William the Silent

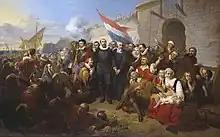
William and "Sea Beggars" enter Leiden after its Siege in 1574, by Johan Bernhard Wittkamp

In October 1568, William responded by leading a large army into Brabant, but Alba carefully avoided a decisive confrontation, expecting the army to fall apart quickly. As William advanced, disorder broke out in his army, and with winter approaching and money running out, William turned back and crossed into France. William made several more plans to invade in the next few years, but little came of them, since he lacked support and money. He remained popular with the public, in part through an extensive propaganda campaign conducted through pamphlets. One of his most important claims, with which he attempted to justify his actions, was that he was not fighting the rightful ruler of the land, the King of Spain, but only the inadequate rule of the foreign governors in the Netherlands, and the presence of foreign soldiers.